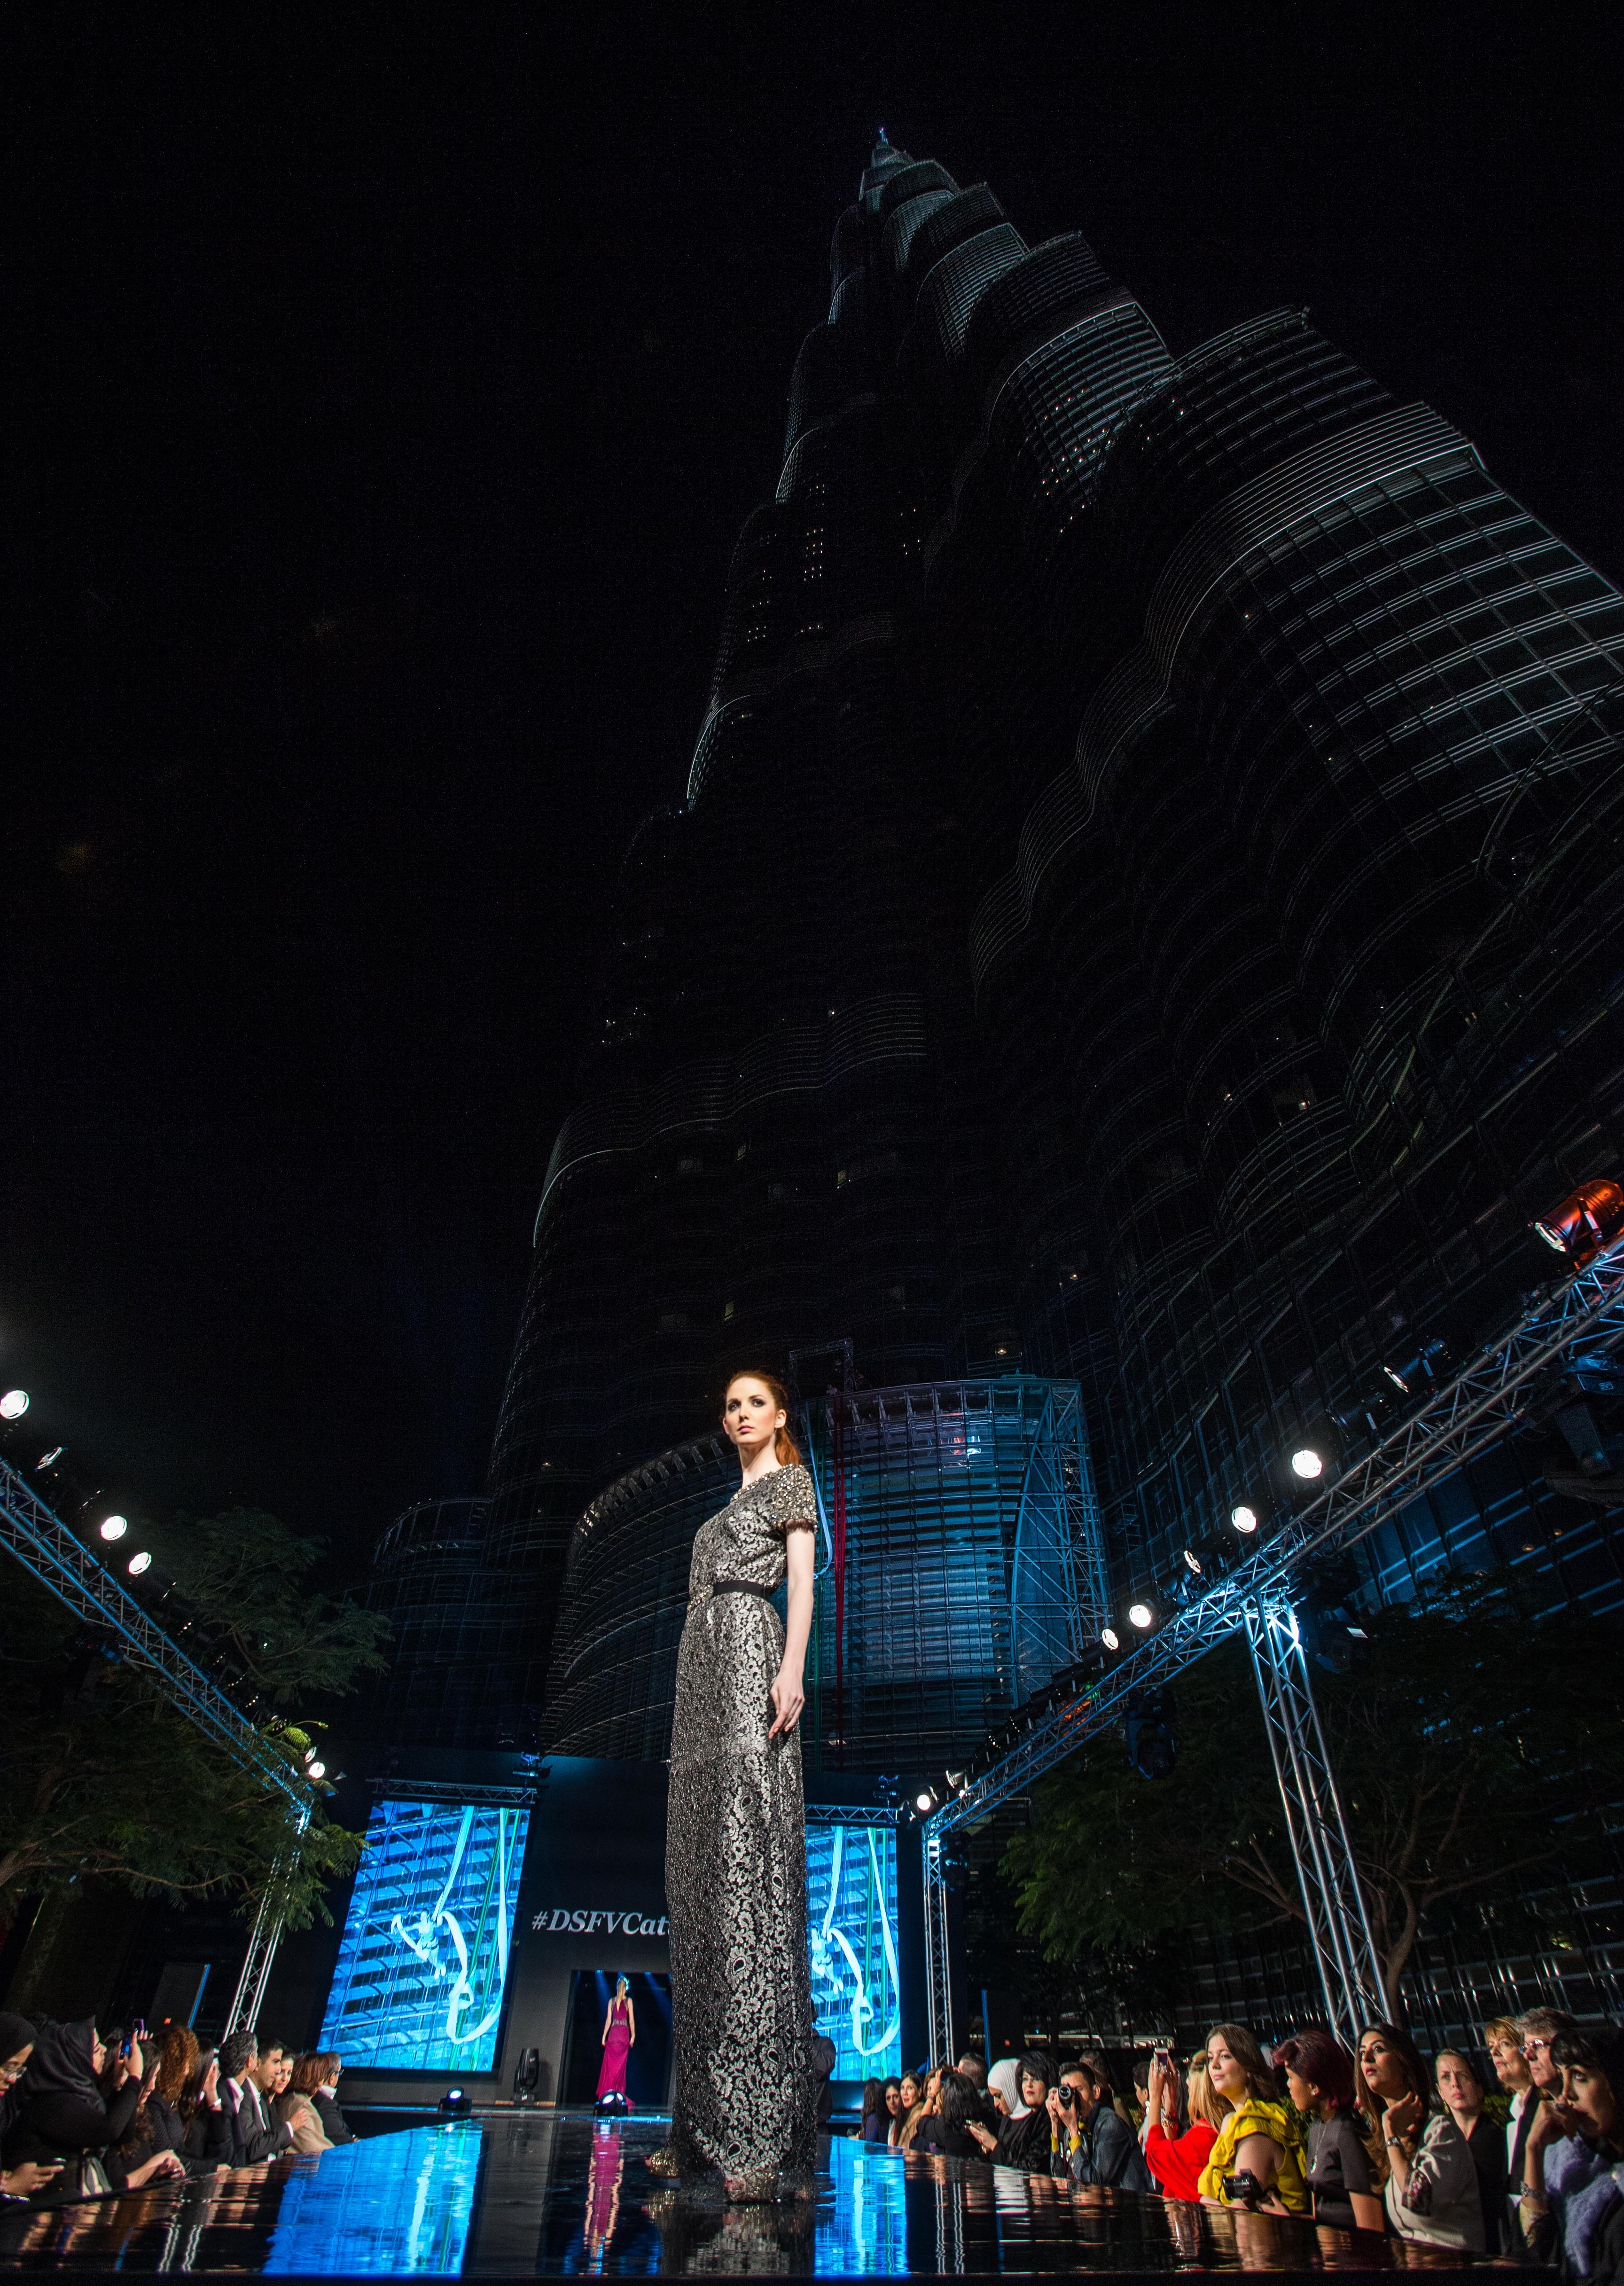
girl, woman, night, female, concert, model, collection, darkness, fashion, clothing, catwalk, designer, stage, dress, design, women, performance, runway, style, elegant, clothes, elegance, wear, gorgeous, stylish, vogue, fashionable, fashion show, musical theatre